Rattan

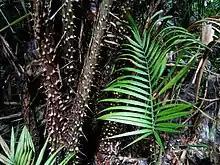
Base of a clustering rattan palm in Sulawesi, Indonesia

A few species of rattans are non-climbing. These range from free-standing tree-like species (like "Calamus dumetosa") to acaulescent shrub-like species with short subterranean stems (like "Calamus pygmaeus").